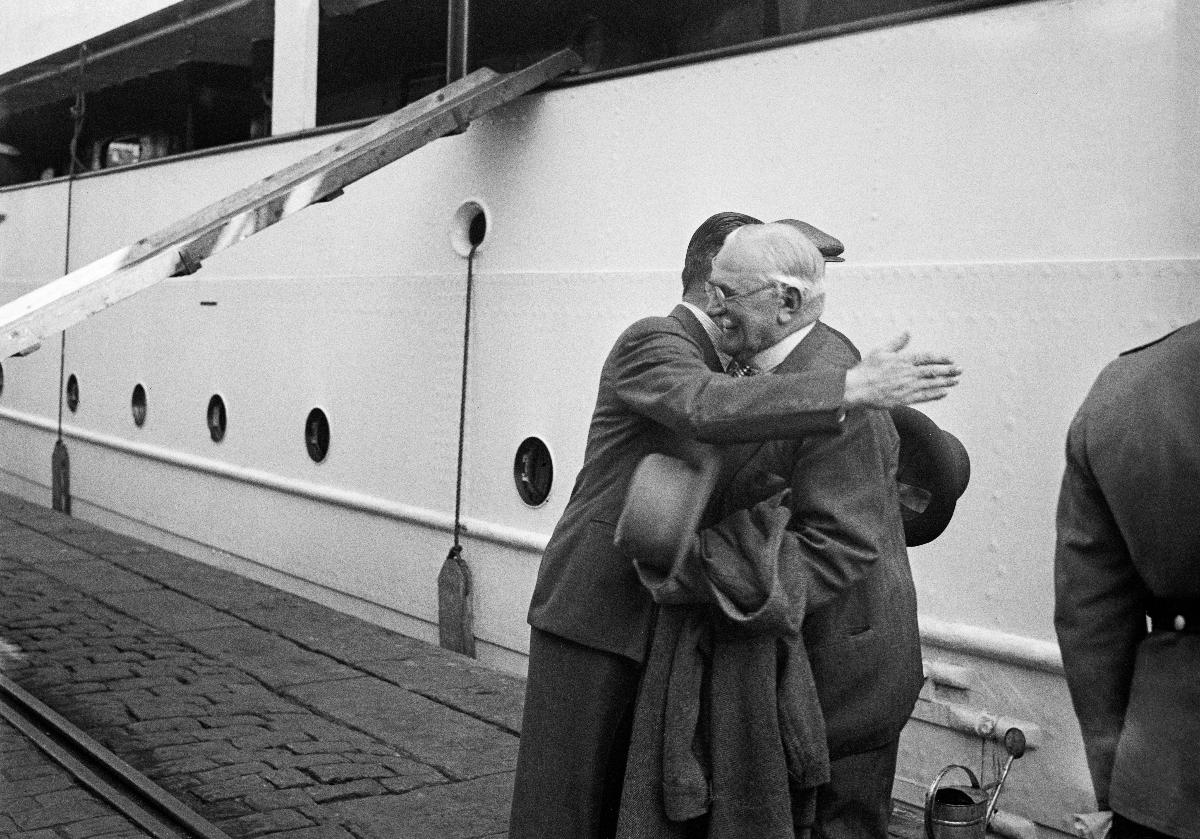
Kansainvälisen olympiakomitean jäseniä Helsingissä
Internationella olympiakommisionens medlemmar i Helsingfors; International Olympic Committee members in Helsinki
sisällön kuvaus: Kansainvälisen olympiakomitean jäseniä Helsingissä 15.6.1939. content description: International Olympic Committee members in Helsinki 15.6.1939. innehållsbeskrivning: Internationella olympiakommisionens medlemmar i Helsingfors 15.6.1939.
Kuvaaja: Sundström, Hugo, kuvaaja
Vuosi: 1939
Paikka: Suomi, Uusimaa, Helsinki
Aiheet: HBL; olympialaiset; komiteat; vierailut; Olympics; committees (general); sports; olympic games; committees; visits; olympiska spelen; kommittéer; sport; kommitteer; besök